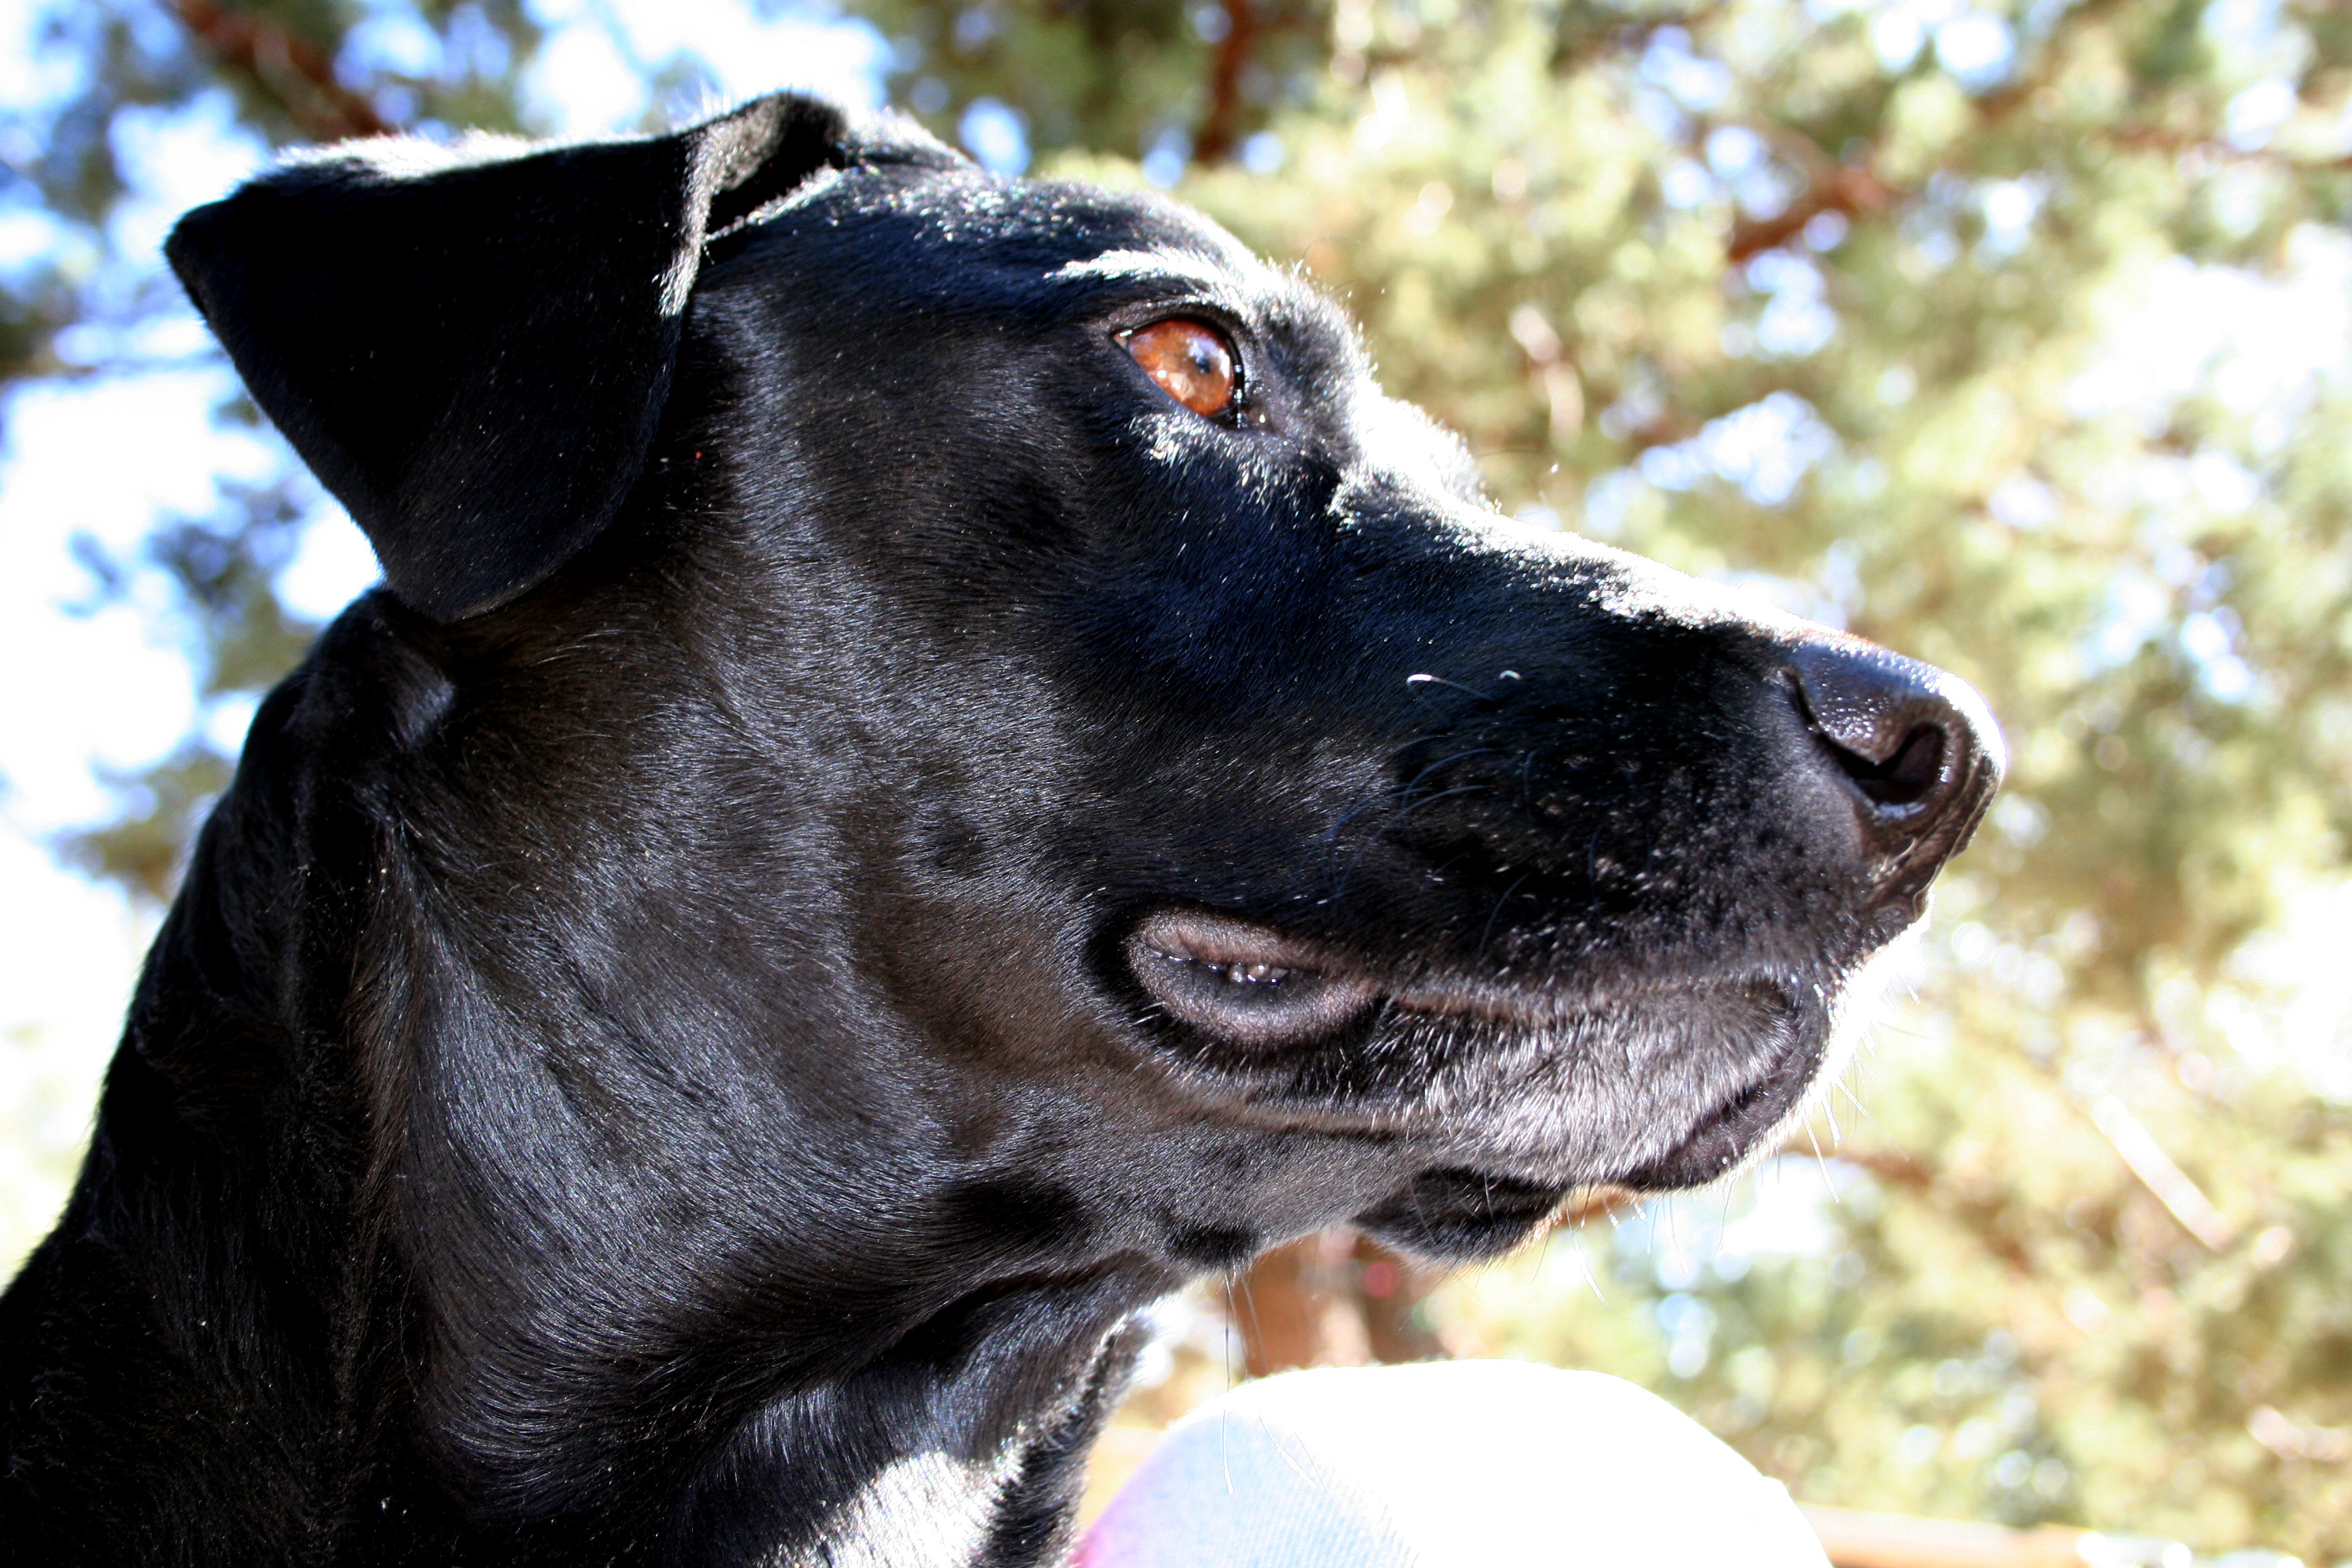
puppy, dog, mammal, vertebrate, dog breed, cadu, dog like mammal